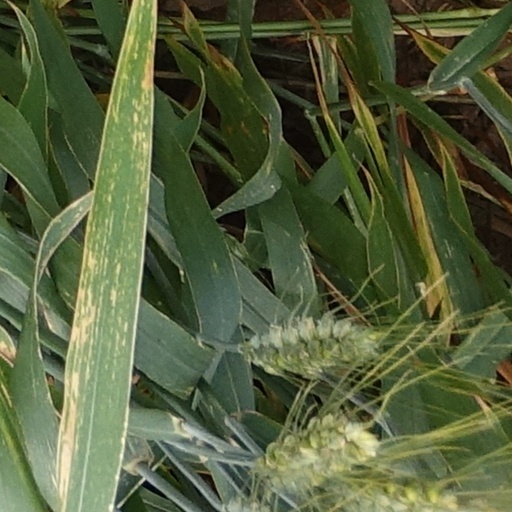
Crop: wheat